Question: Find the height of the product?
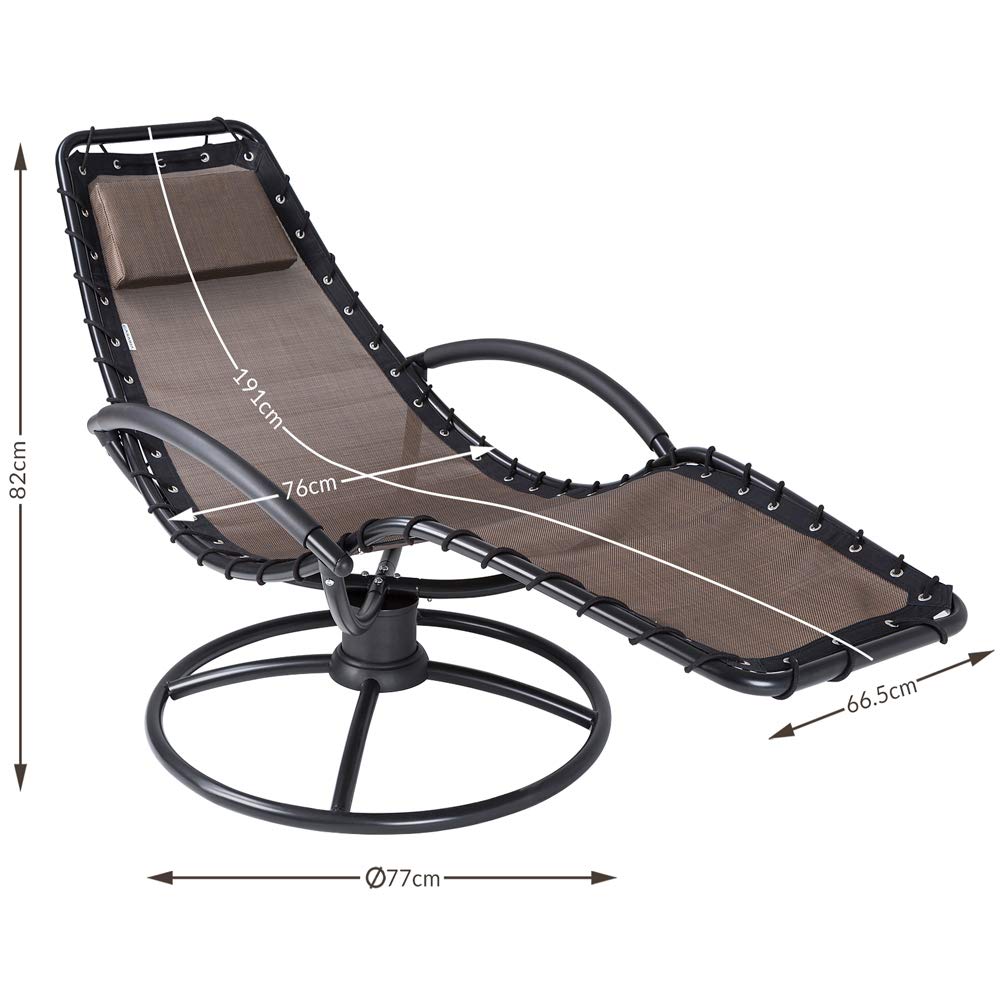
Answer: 82.0 centimetre